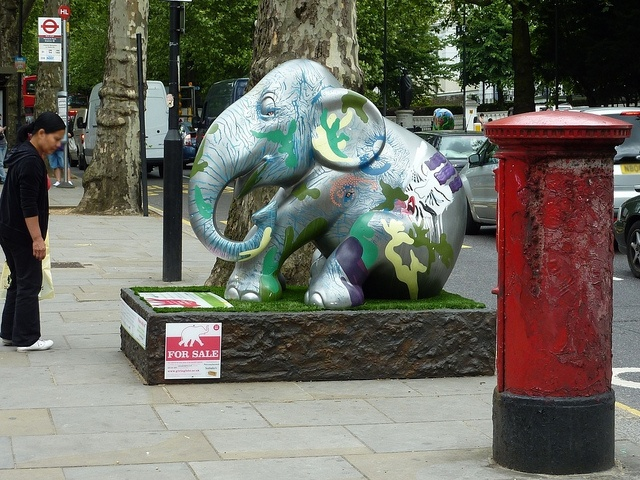
A person that is looking at a fake elephant.
Statue of an elephant on a pedestal with a for sale sign.
Outdoor art piece of an elephant covered in paint being displayed for sale.
A woman looks at the bottom of an elephant statue.
A person looking at a statue of a brightly-painted elephant.